Elijah Craig

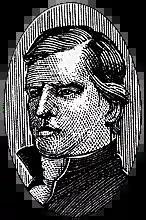
Elijah Craig

Elijah Craig (November 15, 1738 – May 18, 1808) was an American Baptist preacher, who became an educator and capitalist entrepreneur in the area of Virginia that later became the Commonwealth of Kentucky. He has sometimes, although rather dubiously, been credited with the invention of bourbon whiskey.